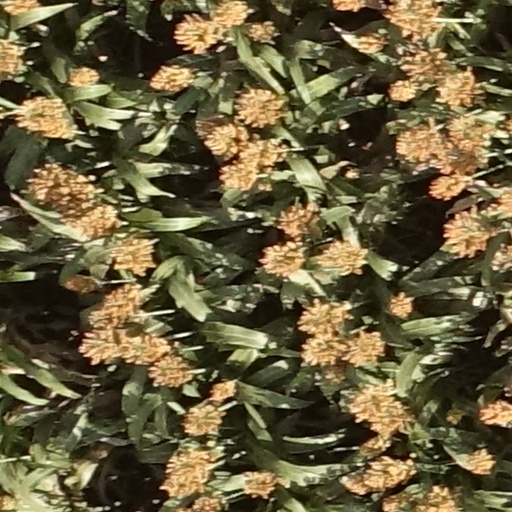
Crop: sorghum